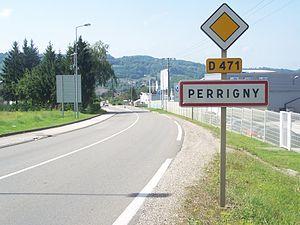
Panneau d'accueil de la commune de Perrigny limitrophe de Lons-le-Saunier, préfecture du Jura.
Le Sentier de grande randonnée 59 est un itinéraire balisé de randonnée pédestre traversant la Franche-Comté historique du Ballon d'Alsace à Culoz, en Auvergne-Rhône-Alpes.